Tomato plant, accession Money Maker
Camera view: vertical (180 deg); turntable rotation: 270 degrees
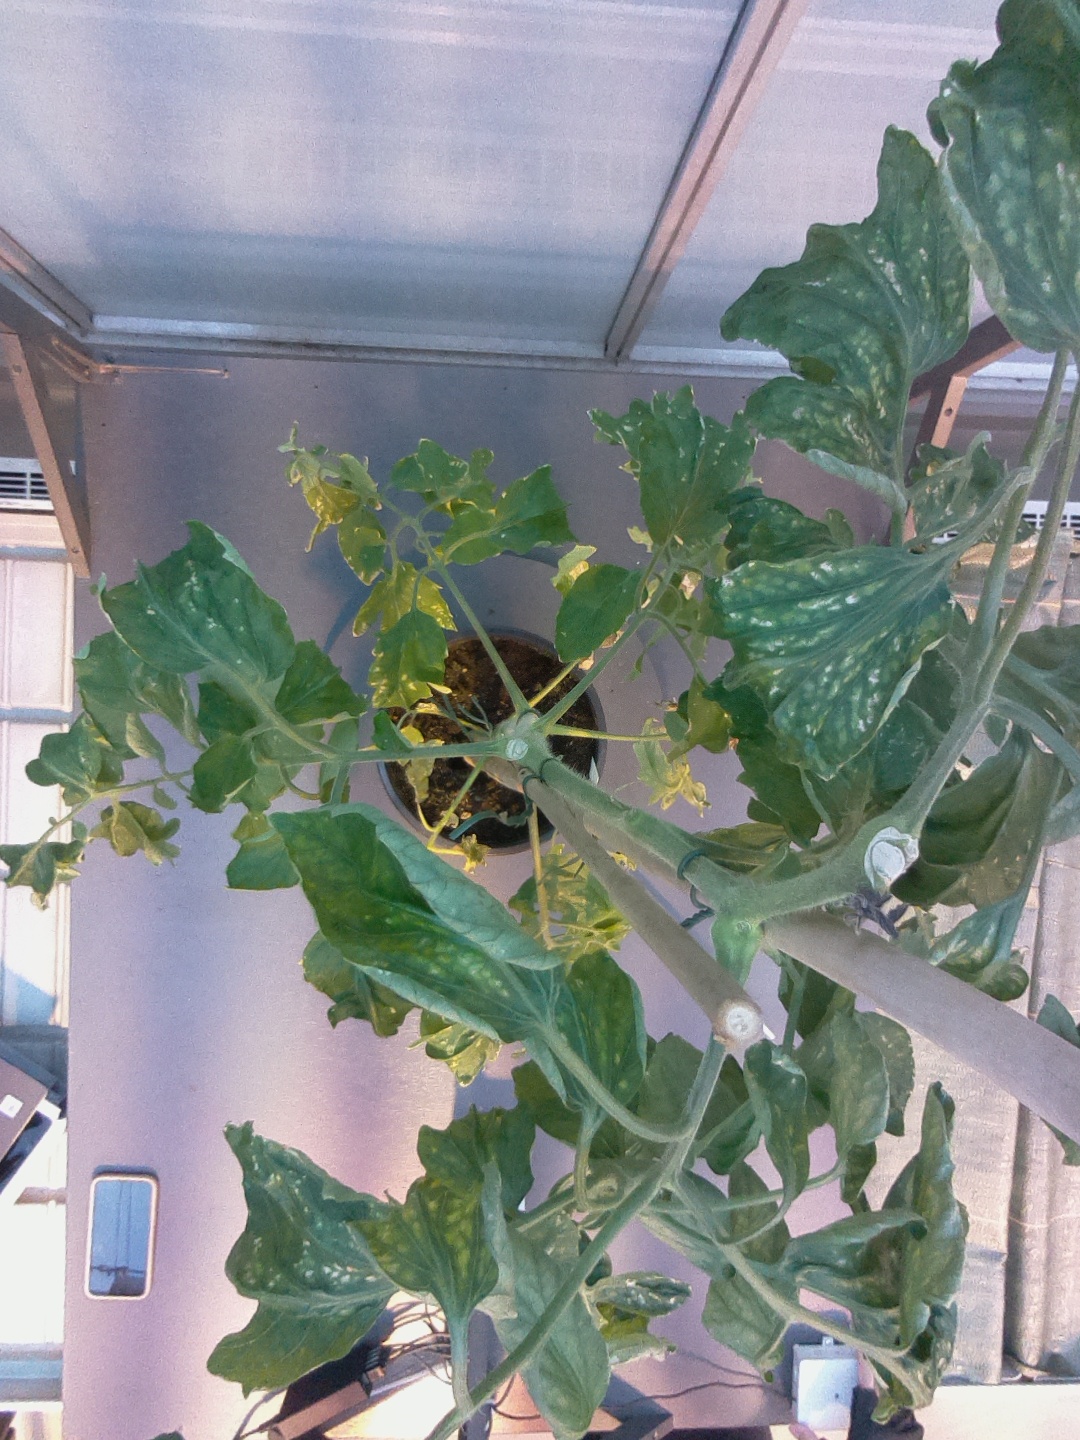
BBCH growth stage 29: 90%-100% Side shoots formed